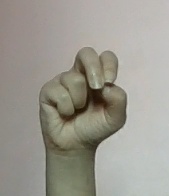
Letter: gaaf